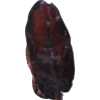
Label: carambola